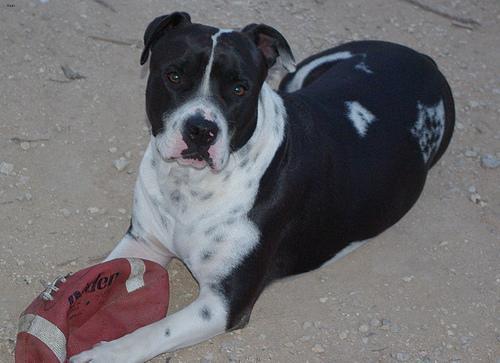
american pit bull terrier